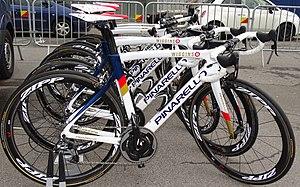
Reportage réalisé le dimanche 6 mars à l'occasion du départ et de l'arrivée du Grand Prix de Lillers-Souvenir Bruno Comini 2016 à Lillers, Pas-de-Calais, Nord-Pas-de-Calais, France.